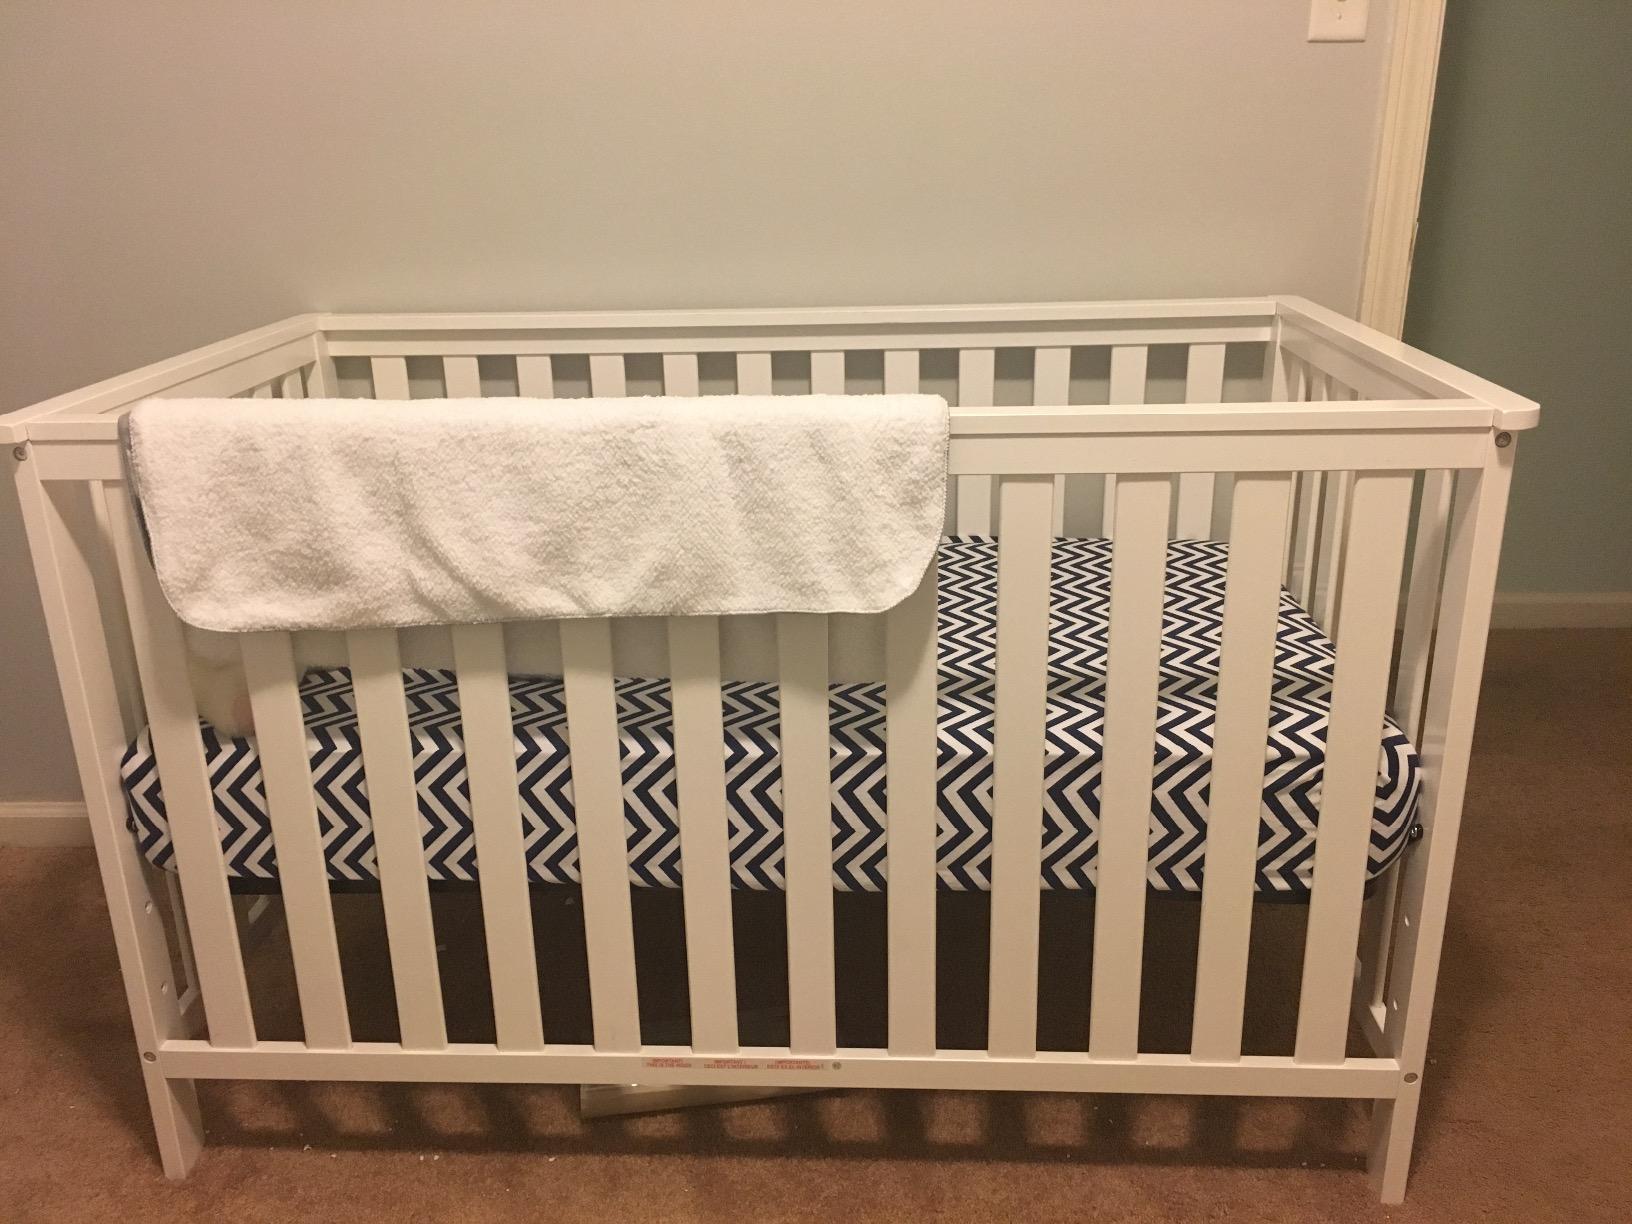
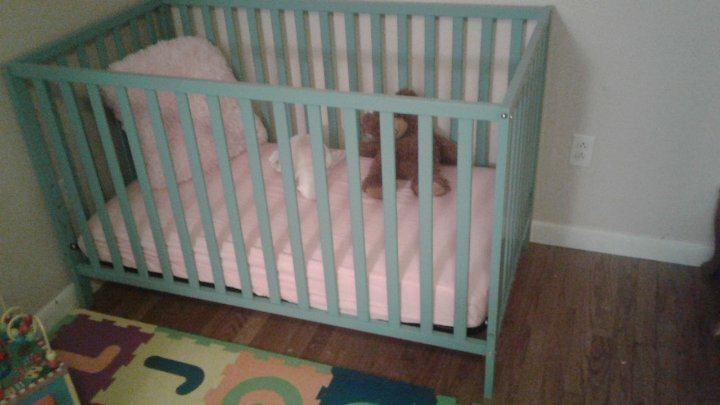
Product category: products_crib
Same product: no